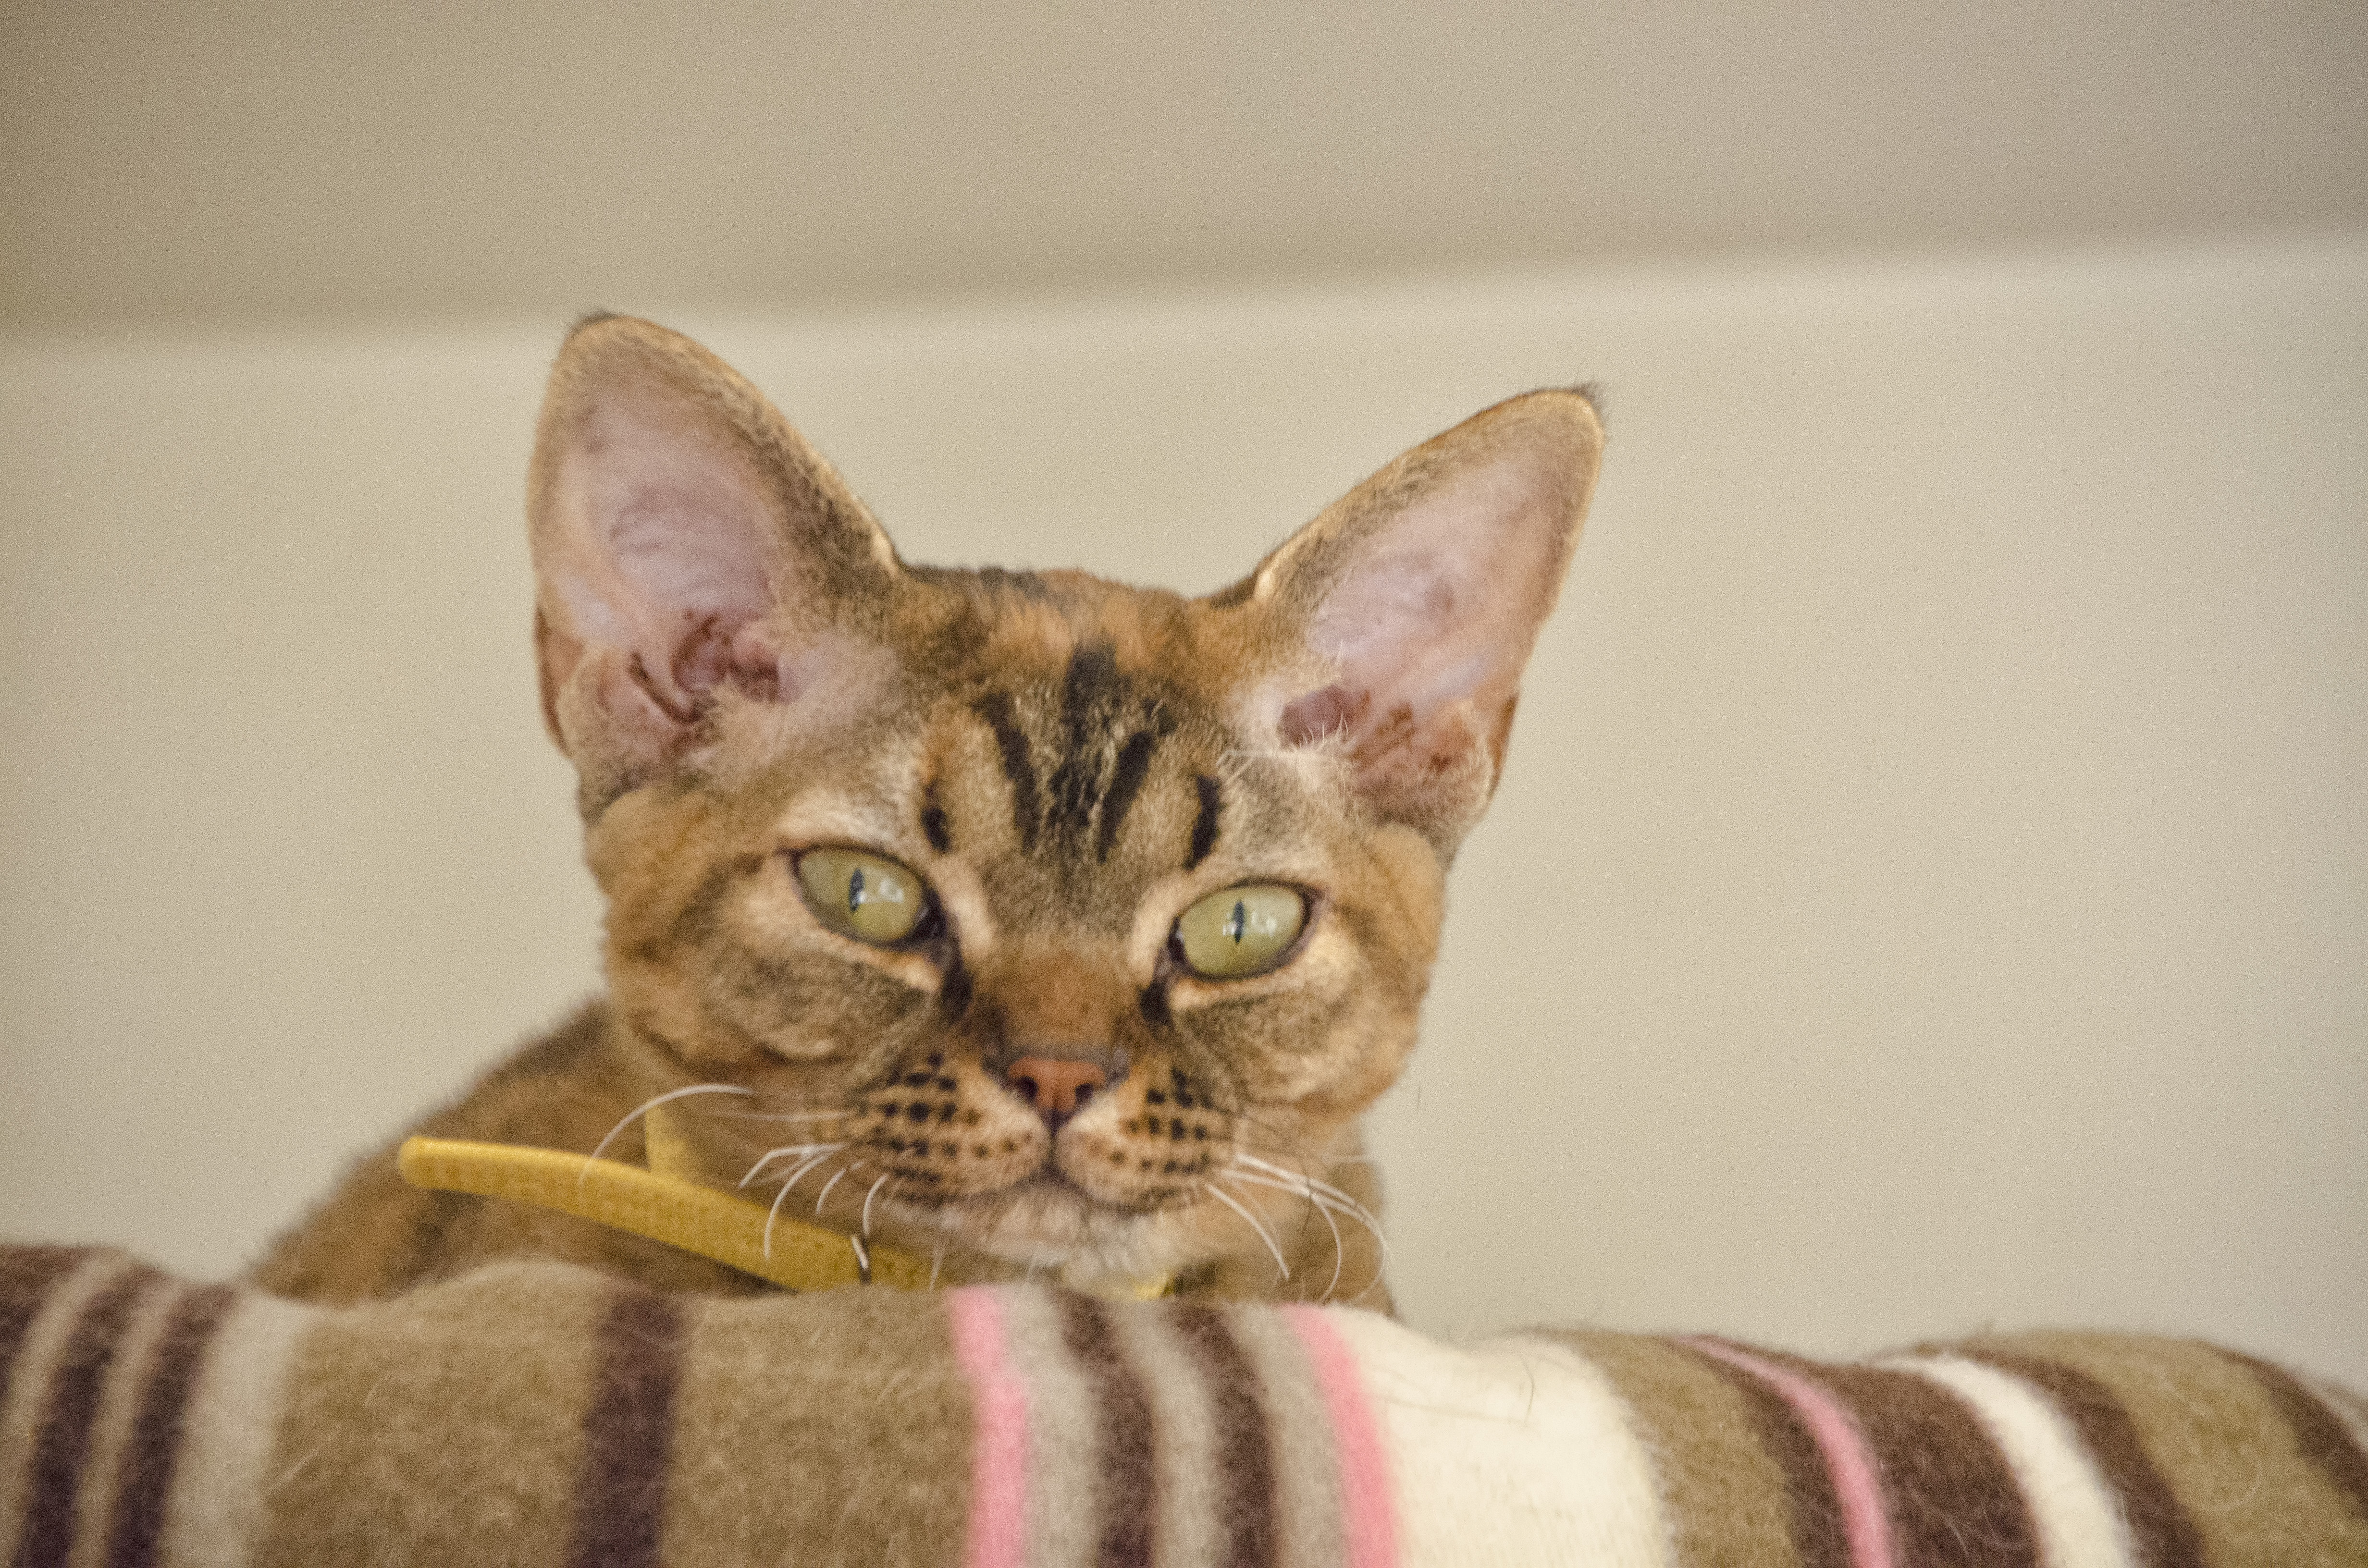
kitten, cat, mammal, whiskers, savannah, canada, vertebrate, chat, quebec, sherbrooke, tabby cat, bengal, european shorthair, small to medium sized cats, cat like mammal, domestic short haired cat, ocicat, toyger